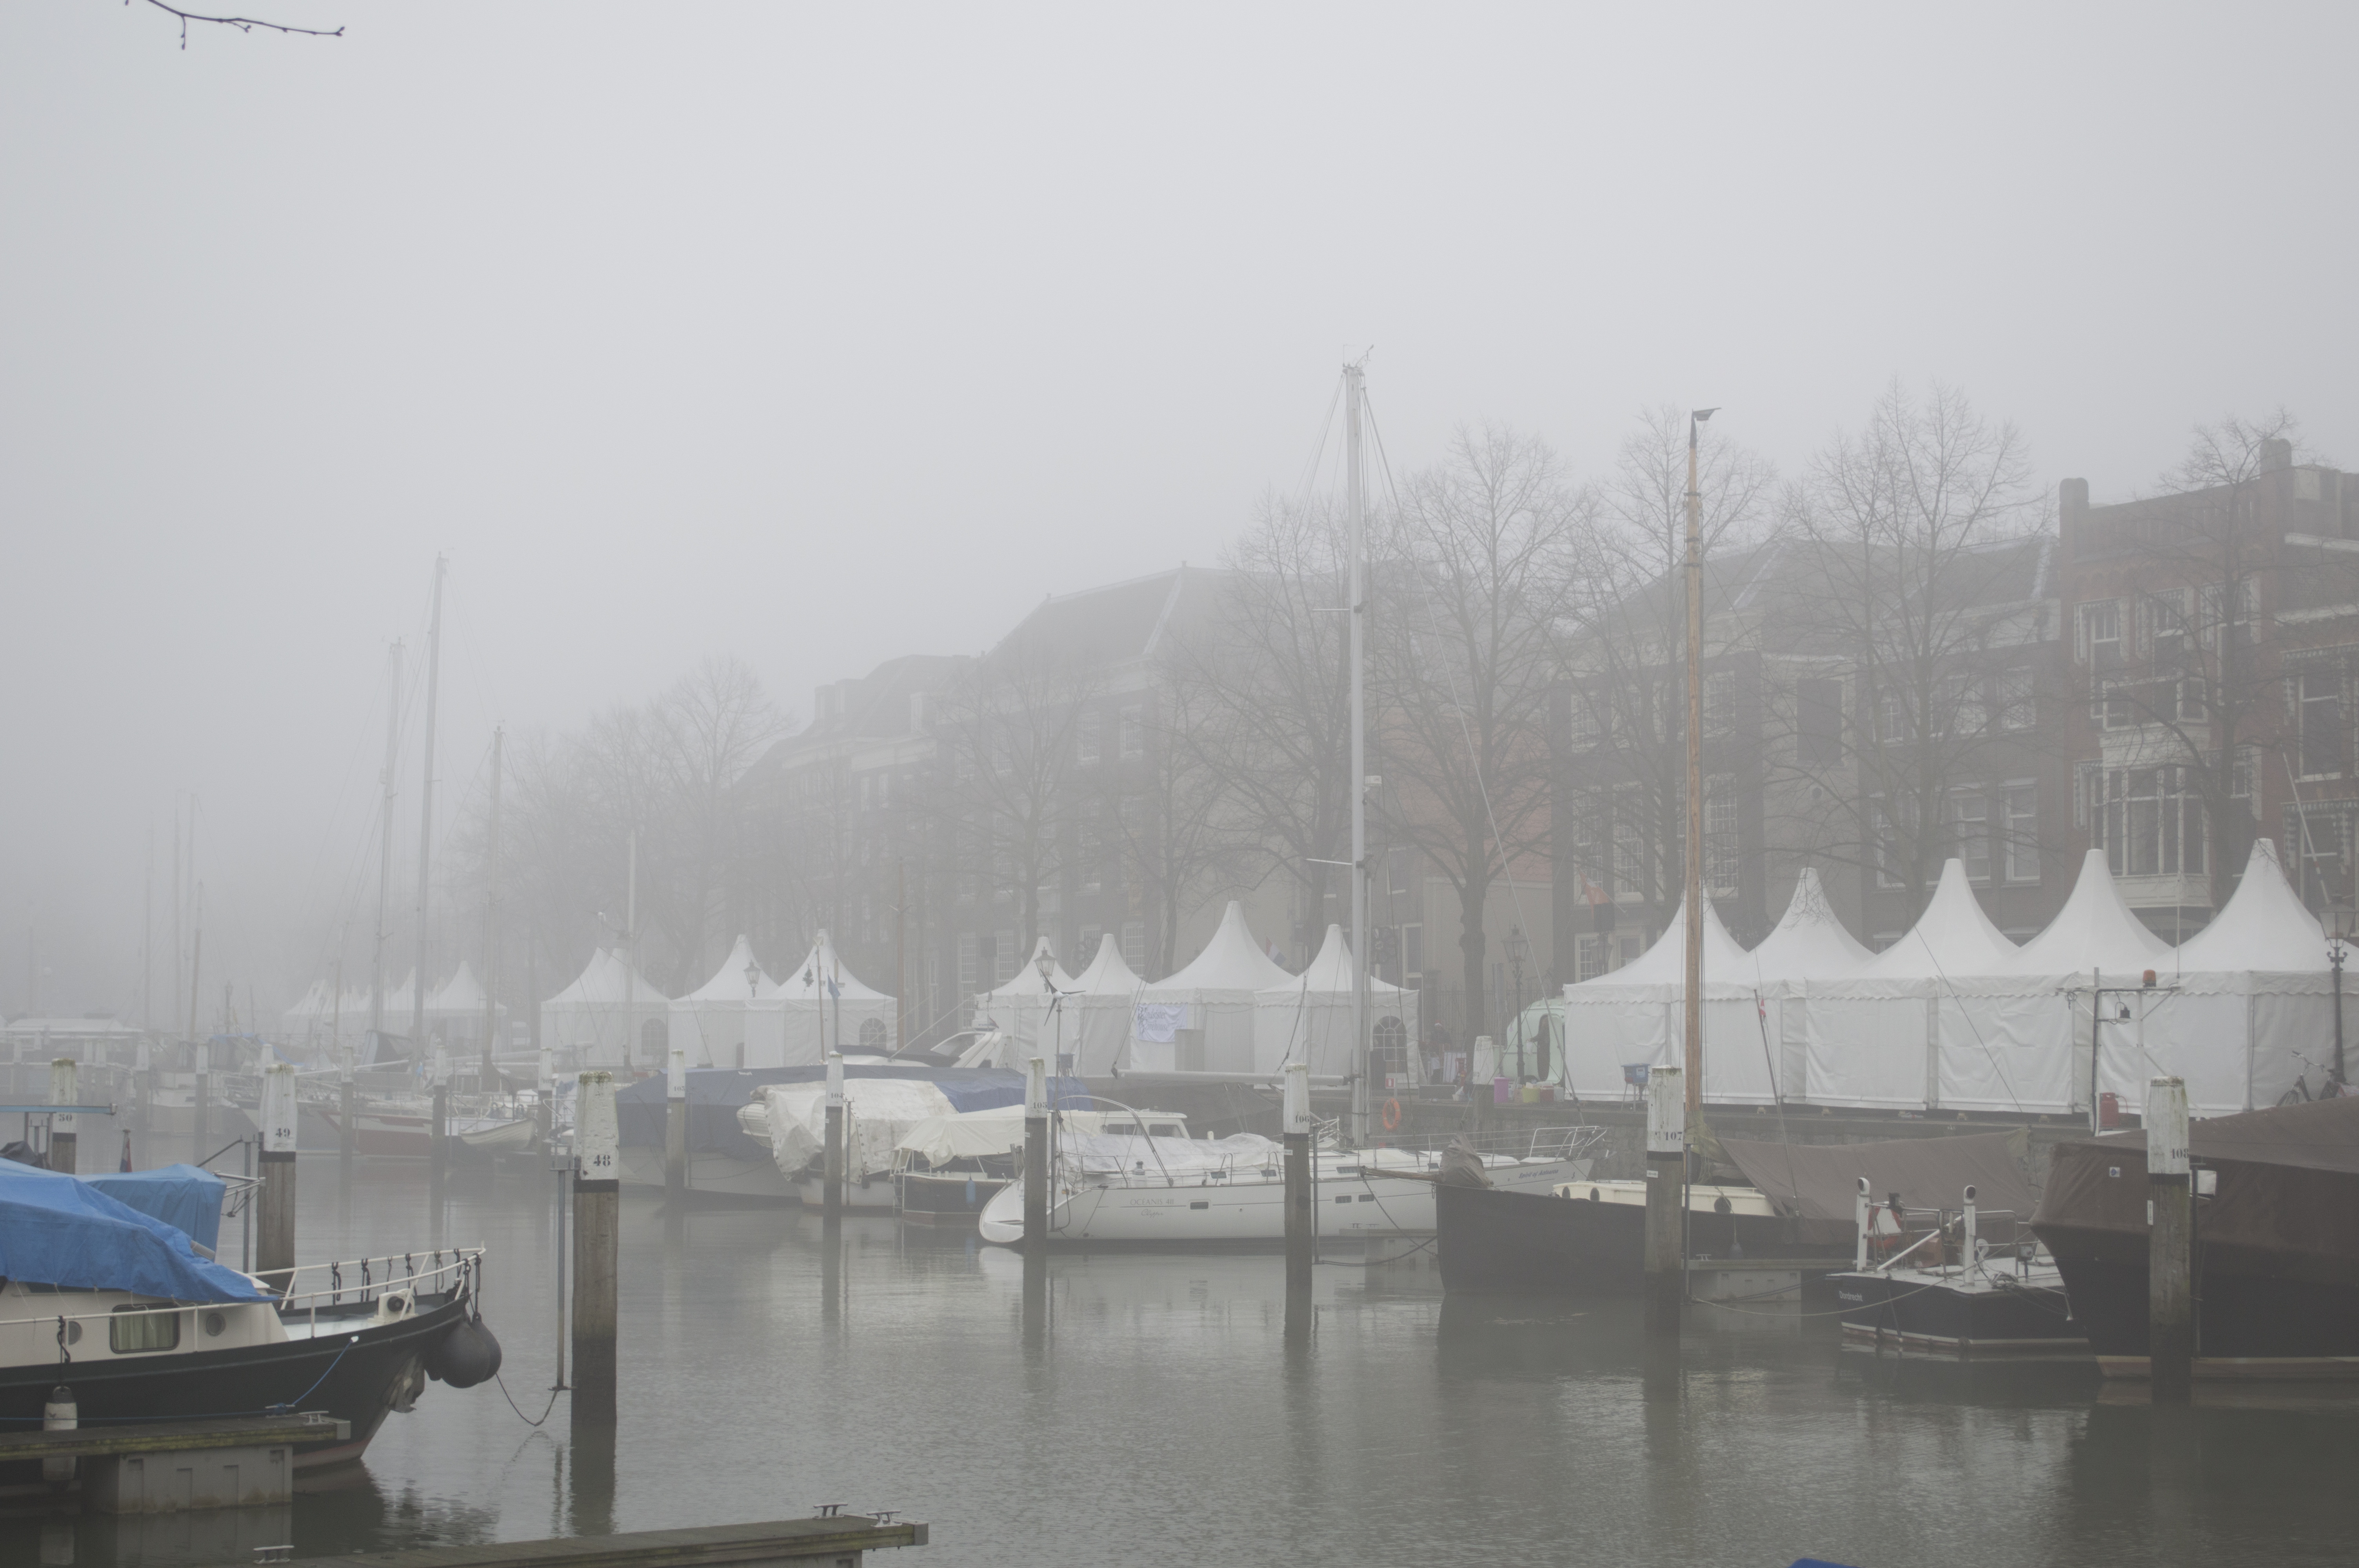
outdoor, snow, winter, fog, mist, morning, urban, vehicle, weather, haze, harbour, nikon, fogg, holland, nederland, netherlands, dutch, outdoorphotography, urbanphotography, paulvandevelde, pdvandevelde, padagudaloma, dordrecht, stadsfotografie, kerstmarkt, nederlandinfotos, evenementenfotografie, stadswandeling, pvdvfotografie, pdvandeveldedordrecht, dedordtevaer, dutchphotography, totallydutch, dordtmonumenteel, fotosdordrecht, fotosvandordrecht, openmonumentendag, nieuwehaven, kerst, atmospheric phenomenon